Tornadoes of 1959

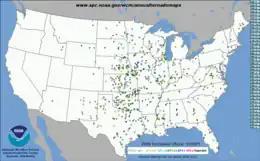
Tornado tracks of 1959.

Tornadoes and tornado outbreaks of 1959 were tornadoes that appeared primarily in the United States in that year. Most tornadoes form in the U.S., although some events may take place internationally. Tornado statistics for older years like this often appear significantly lower than modern years due to fewer reports or confirmed tornadoes.